Thomas Turner (diarist)

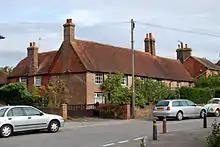
Turner's house in East Hoathly

Thomas Turner (9 June 1729 – 6 February 1793) was a shopkeeper in East Hoathly, Sussex, England. He is now most widely known for his diary.